Power Rangers Dino Thunder (video game)

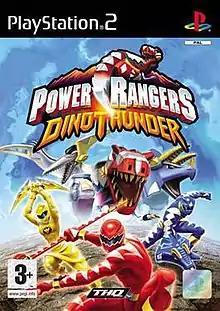
PAL region cover art for PS2 version

Power Rangers Dino Thunder is a 2004 action-adventure video game based on the television series of the same name, adapted from "Bakuryū Sentai Abaranger". The game was developed by Natsume and Pacific Coast Power & Light, and published by THQ for the Game Boy Advance, GameCube, and PlayStation 2.